Rock in Rio USA

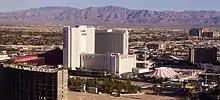
Circus Circus Las Vegas, a casino near the site of the Las Vegas Festival Grounds

Rock in Rio USA was held at the Las Vegas Festival Grounds, a , open-air venue with a capacity of 80,000, located on Sahara Avenue near the MGM-owned Circus Circus Las Vegas hotel and casino. It was owned by the MGM/Yucaipa/Cirque consortium, who collectively spent $20 million on its development. Rock in Rio organizers collaborated with MGM and Yucaipa on the design of the venue to ensure a "very premium festival experience", stating that it would have an amusement park-inspired layout with five stages (including dedicated stages for indie and electronic music acts), rides (such as a roulette-themed ferris wheel and a zipline), shopping, and themed food courts.